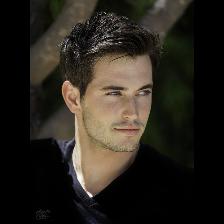
Label: Human